Darrell Hill (shot putter)

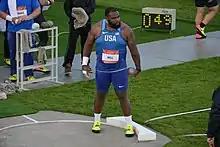
Hill at the 2016 Hanžeković Memorial

Darrell Marquee Hill (born August 17, 1993) is an American track and field athlete known for the shot put. On July 1, 2016, at the 2016 Olympic Trials, Hill threw a new personal best of to finish third and qualify for the 2016 Olympics. His previous personal best of 21.16m was set just two weeks earlier at the Olympic Training Center in Chula Vista, California.